Opera Nova Bydgoszcz

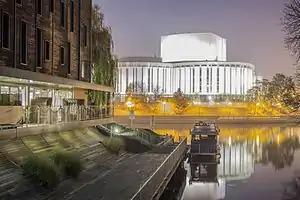
View from Mill Island marina

During 11 seasons (1927–1938), the director Wladyslaw Stoma enlarged the repertoire of operas and operettas performed in the Bydgoszcz Municipal Theatre. In many instances, new pieces from Berlin and the Vienna have been specially translated for the Bydgoszcz institution. Wladyslaw Stoma hired professional singers and the orchestra acquired military professionals from the 61st Infantry Regiment billeted in Pomorska Street. In the 1930s, the theatre staged with its own company forces (soloists, orchestra, choirs) operas "Halka", "La Traviata" (1930), "The Tales of Hoffmann", "Madama Butterfly" (1931), "Carmen" (1932), in addition to host every year Warsaw Opera performances. The last musical premiere before the outbreak World War II was "Susanna", on 4 April 1939. Throughout the interwar period, performances were staged in the Municipal Theatre: Bydgoszcz did not possess yet any opera house.